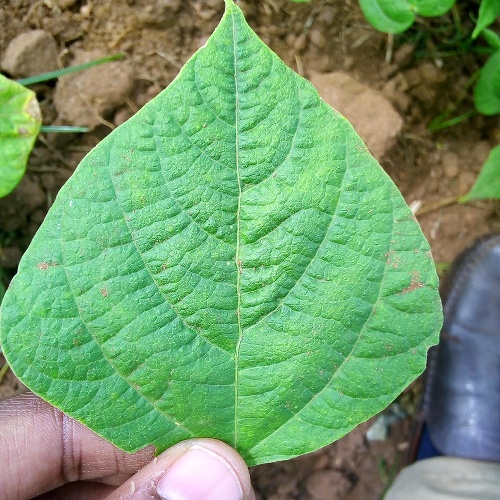
Leaf condition: healthy